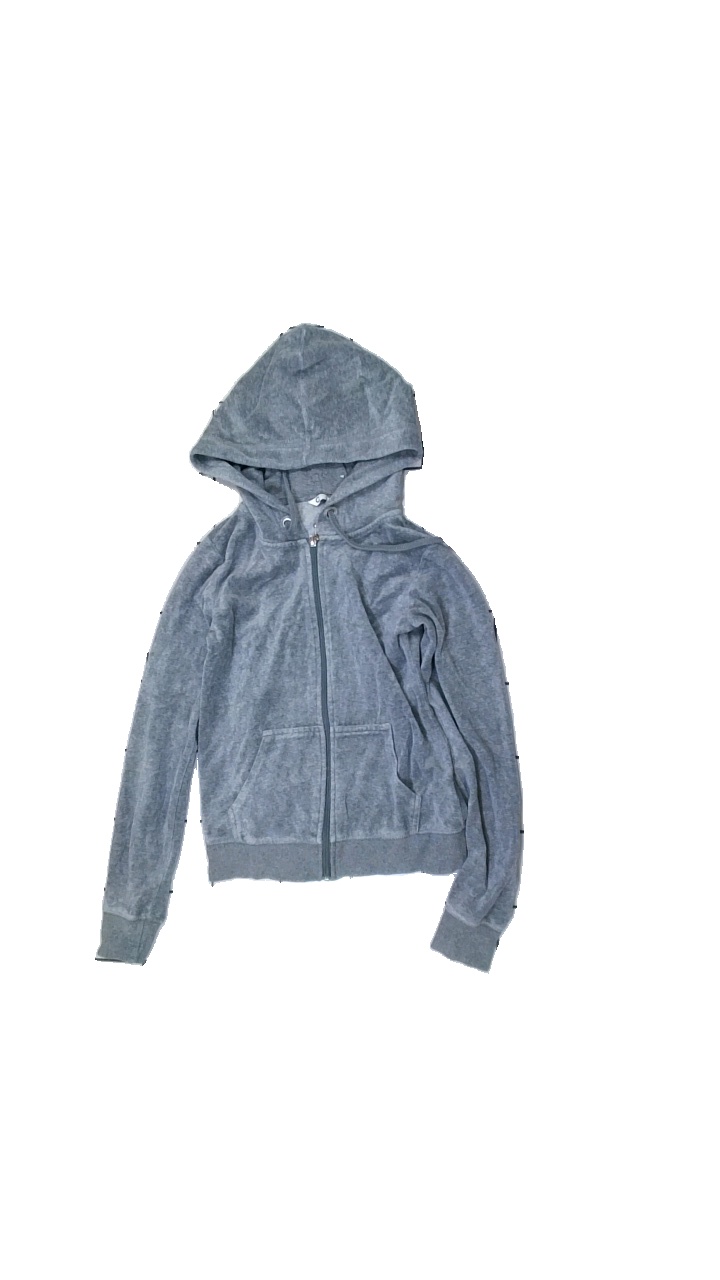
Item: Hoodie (Ladies)
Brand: Cubus
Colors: Grey
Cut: Tight
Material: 100% Cotton
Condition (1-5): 5
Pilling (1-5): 5
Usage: Reuse
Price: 50-100